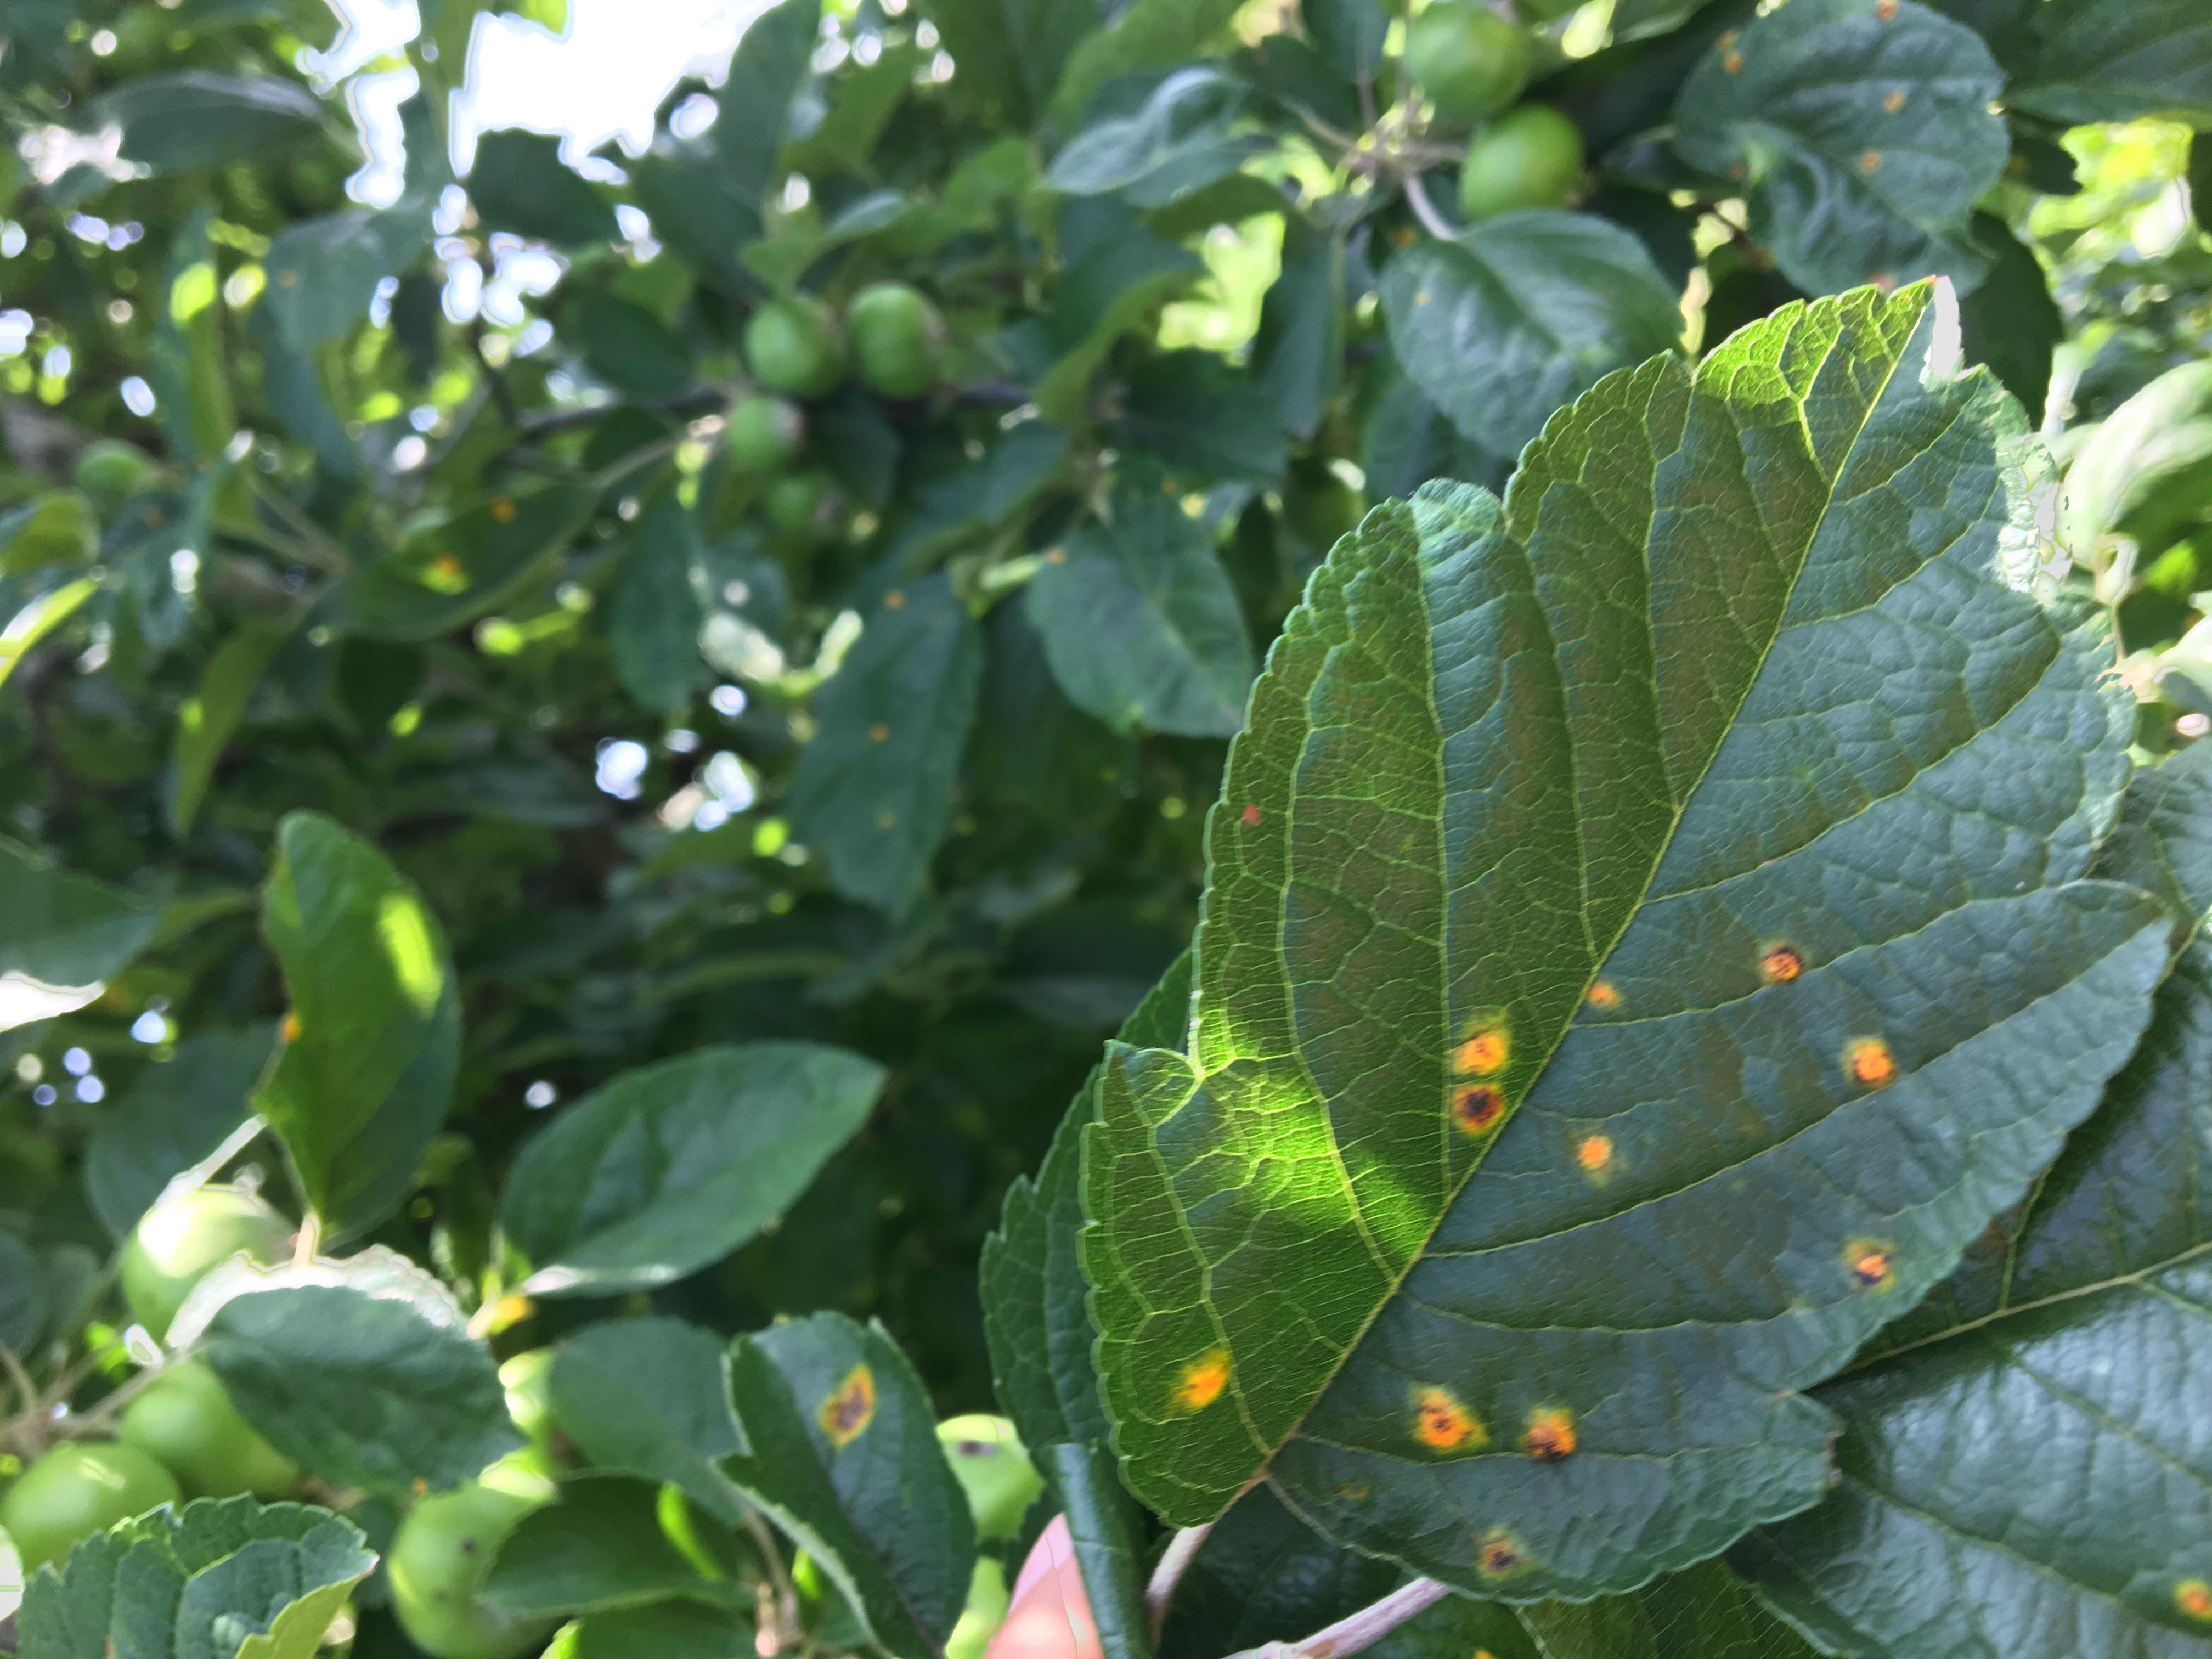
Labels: rust